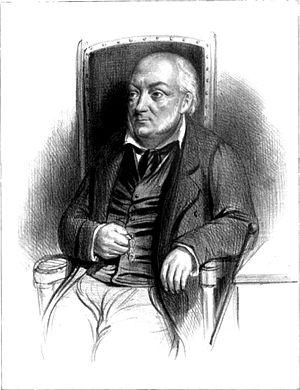
L'université d'État de Louvain a été fondée le 6 octobre 1817 à Louvain par le roi Guillaume Iᵉʳ, souverain du Royaume uni des Pays-Bas, et a fermé ses portes le 15 août 1835.